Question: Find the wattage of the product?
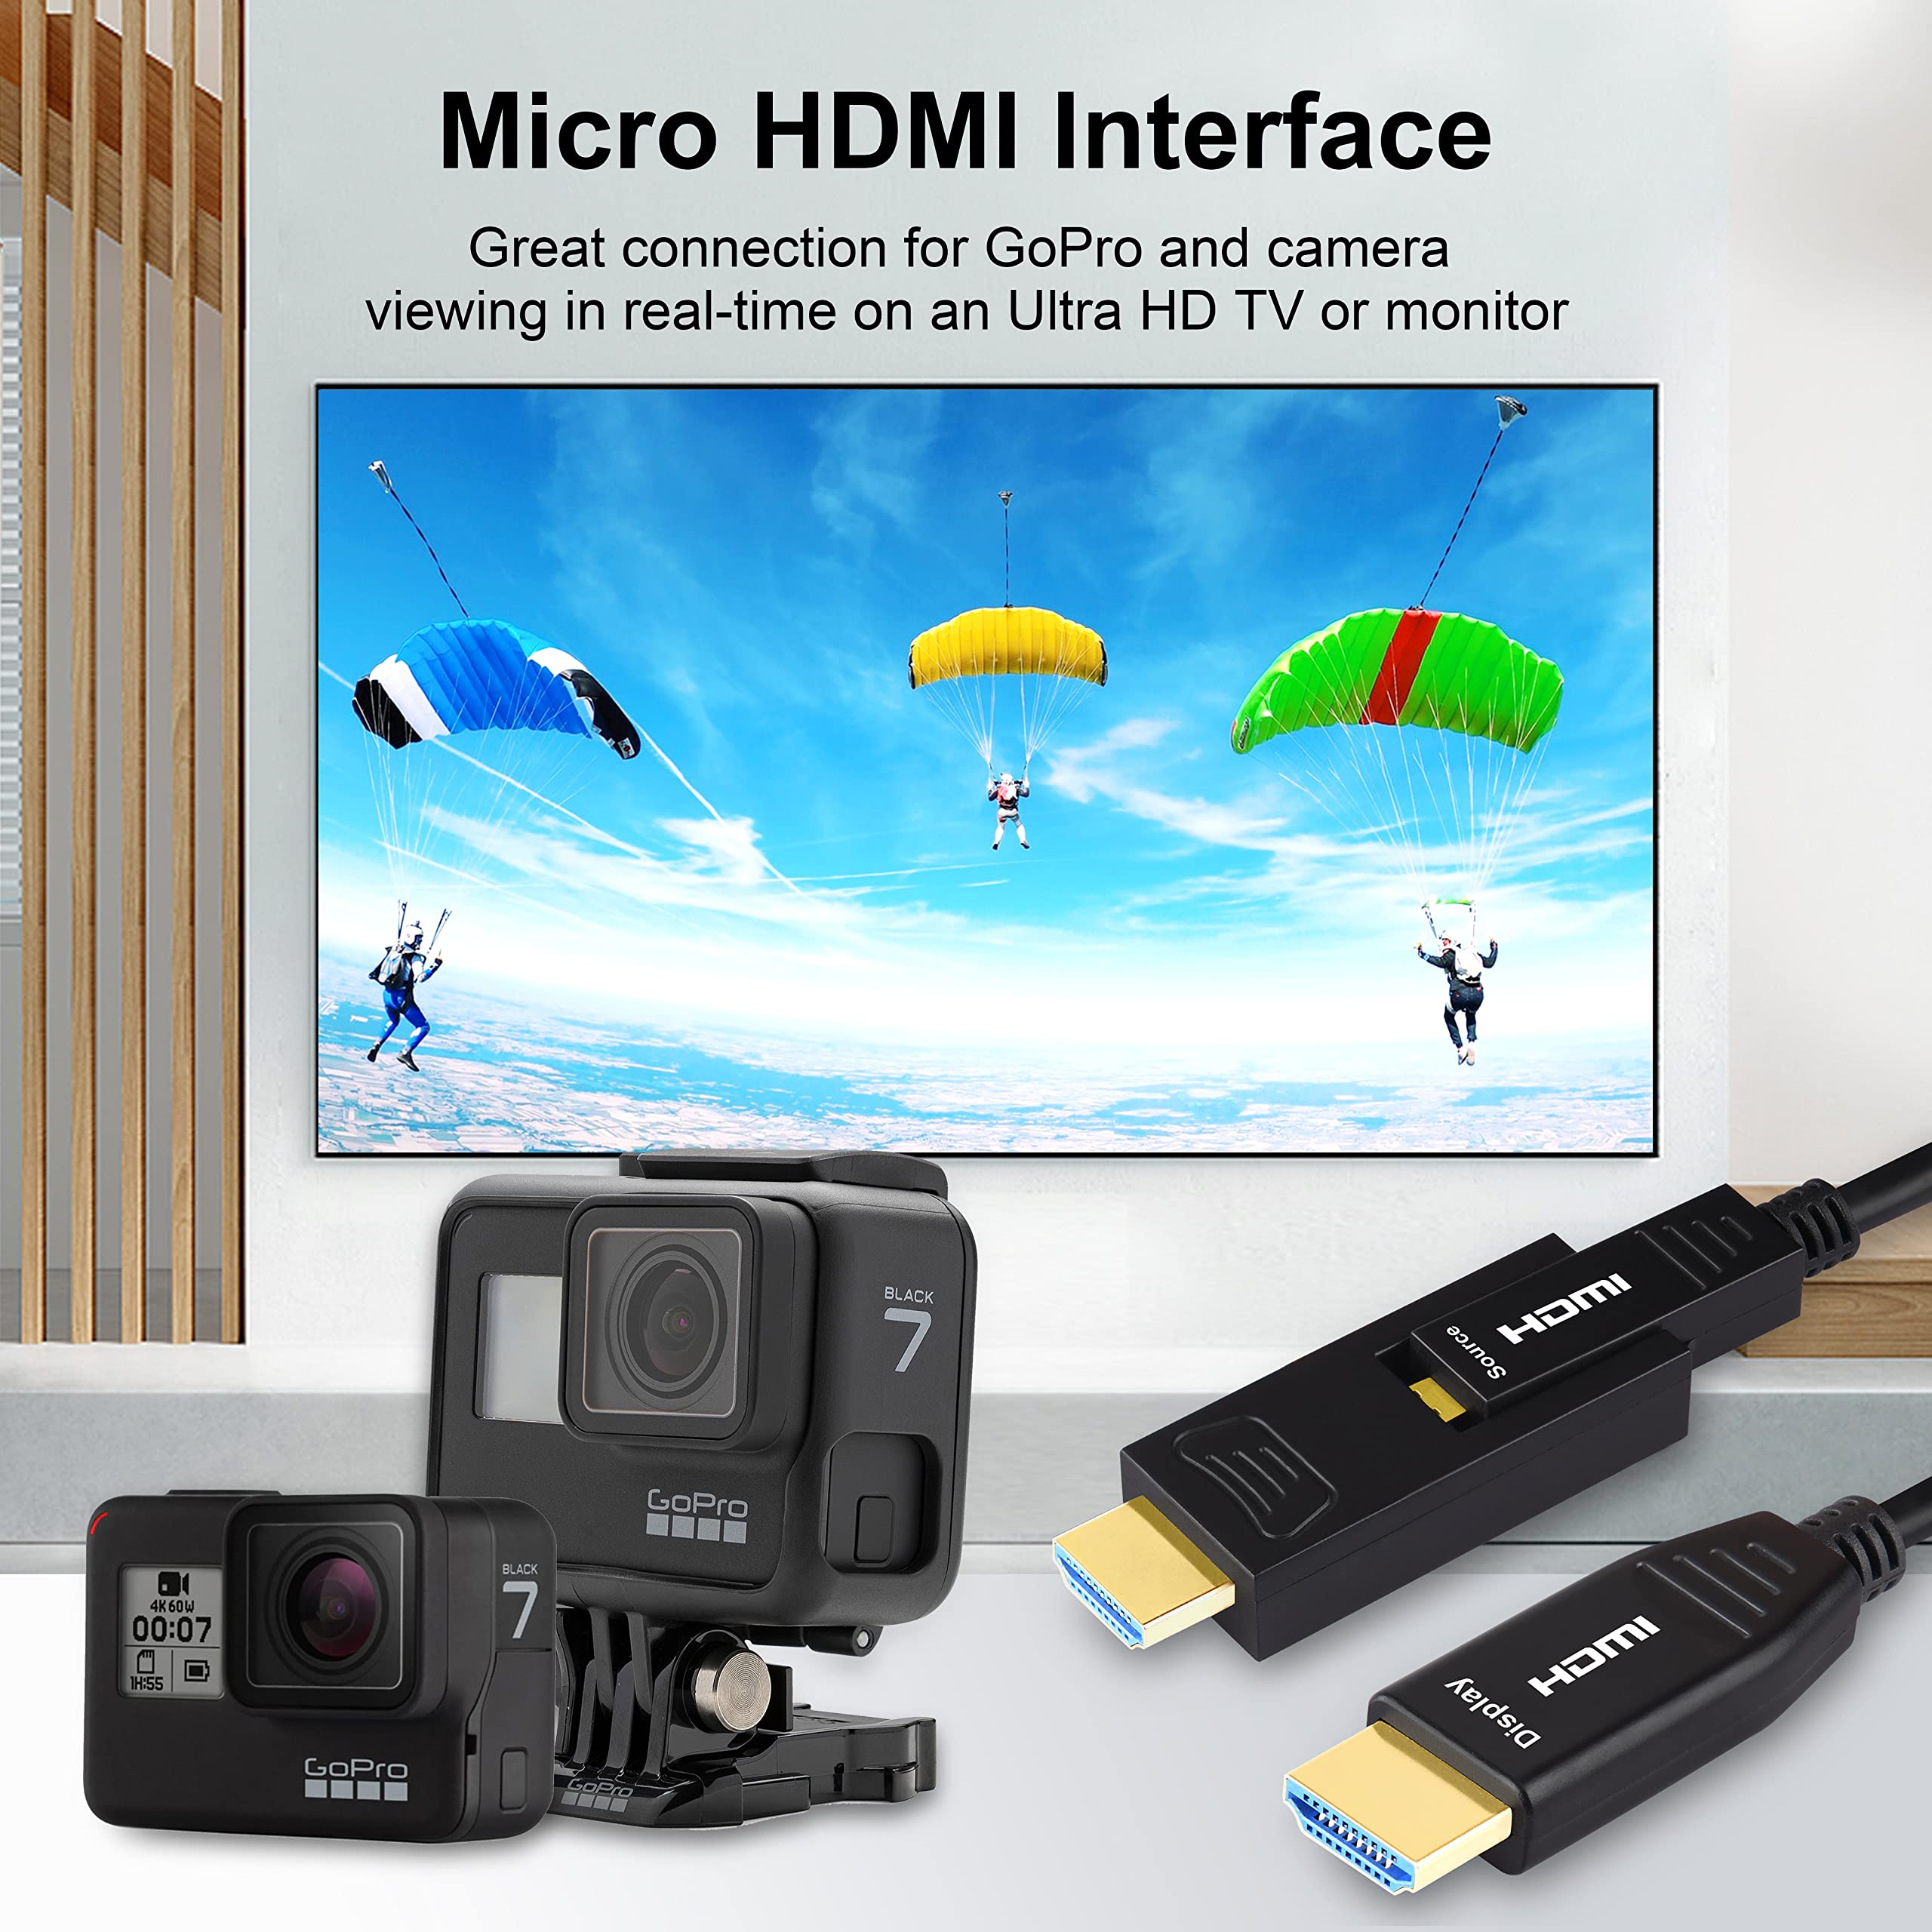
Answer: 60.0 watt